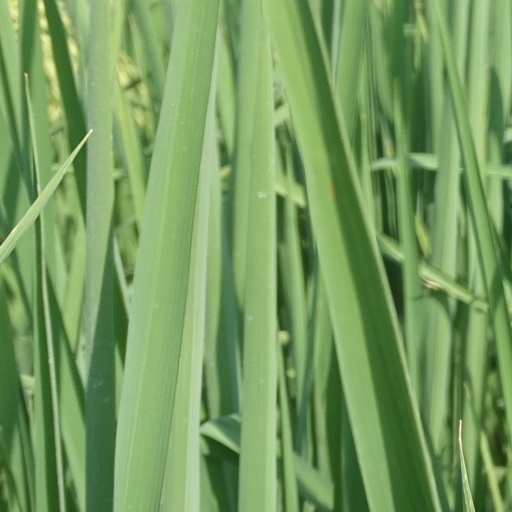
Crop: rice